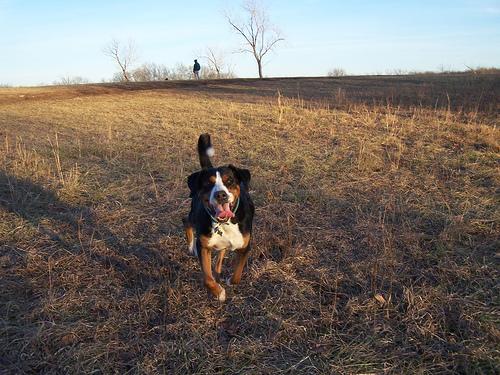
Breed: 237-n000086-Greater_Swiss_Mountain_dog